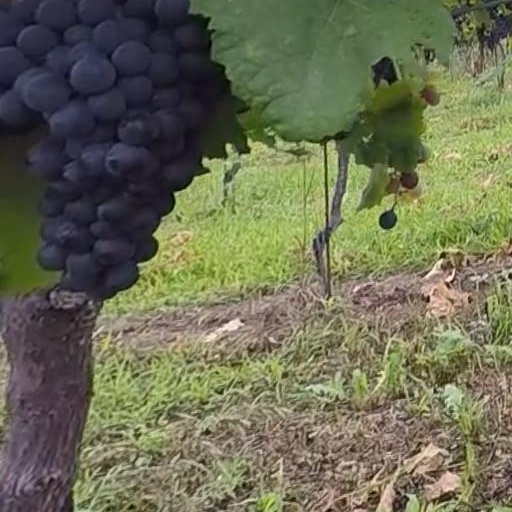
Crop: grape